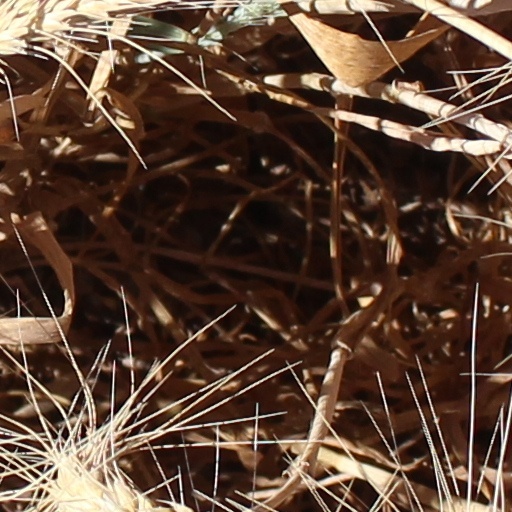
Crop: wheat